Sky position (RA, Dec in degrees): 191.943, 9.766
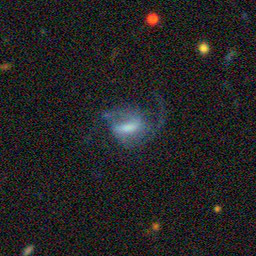
Galaxy morphology: Disturbed Galaxies